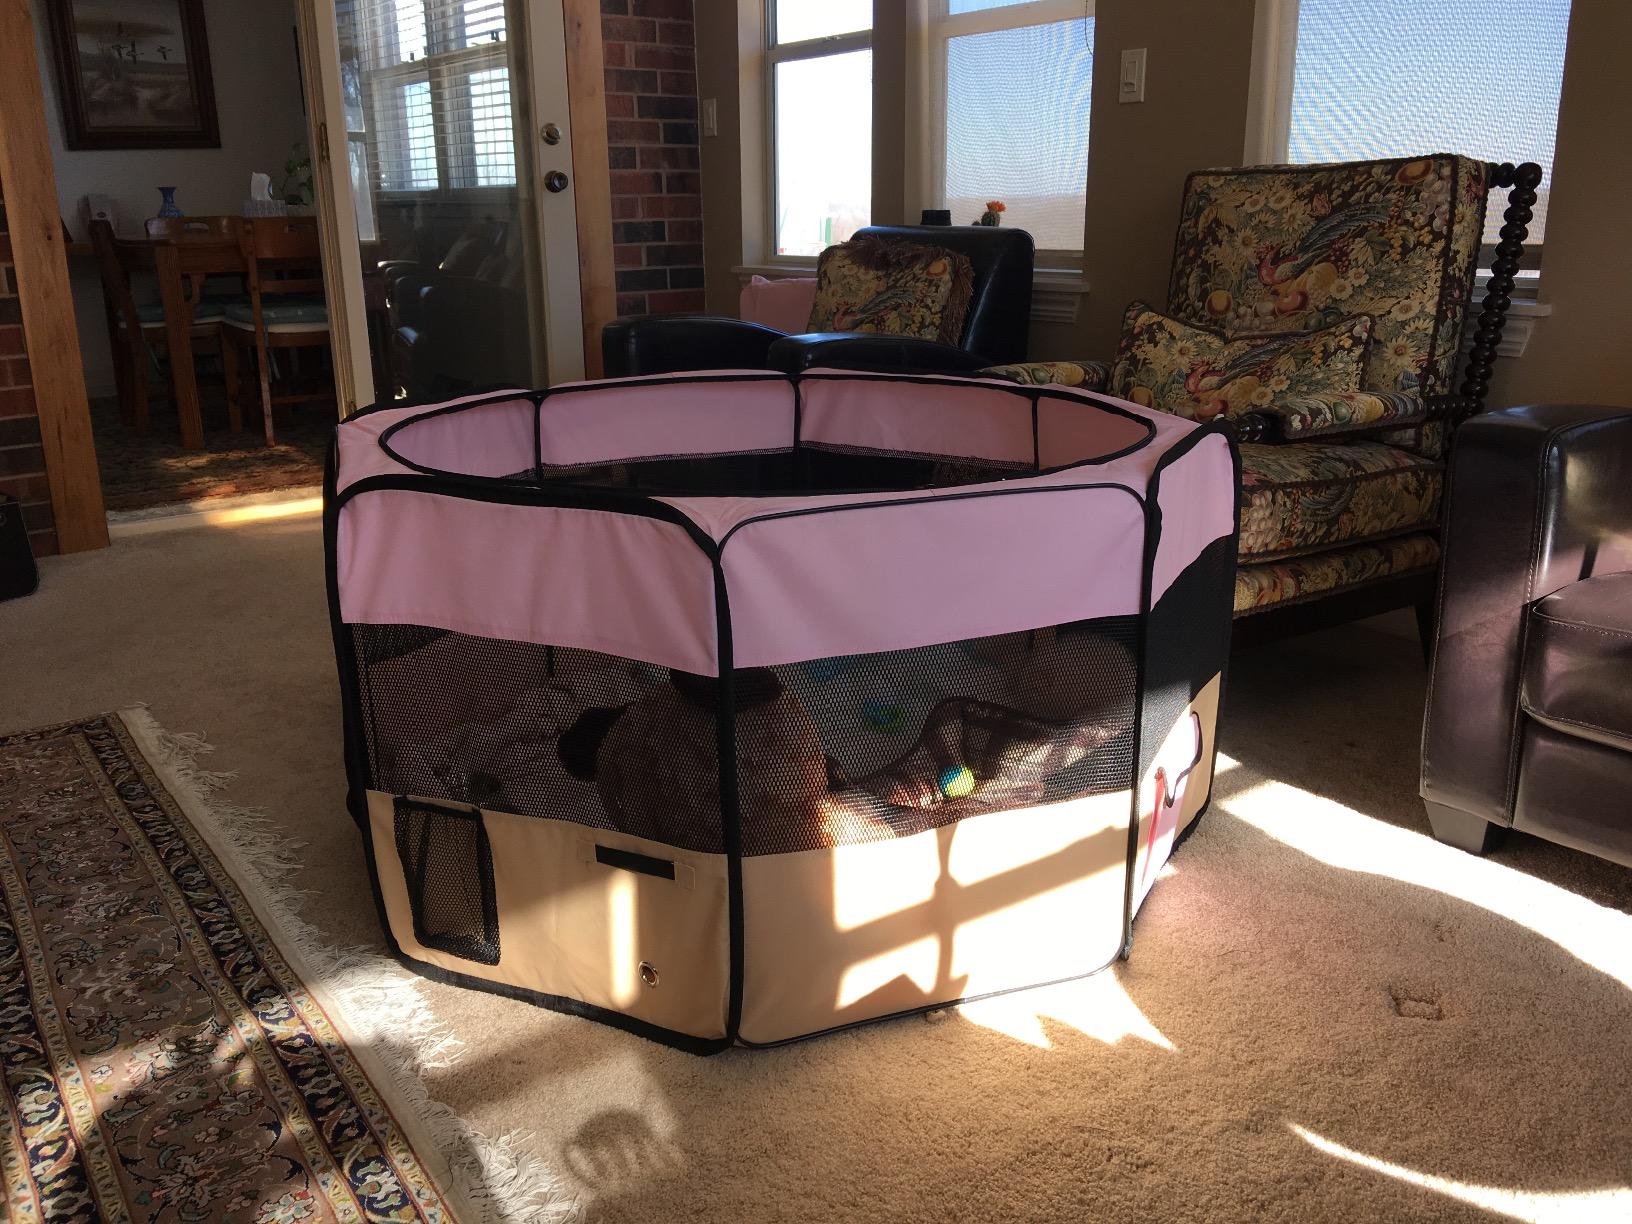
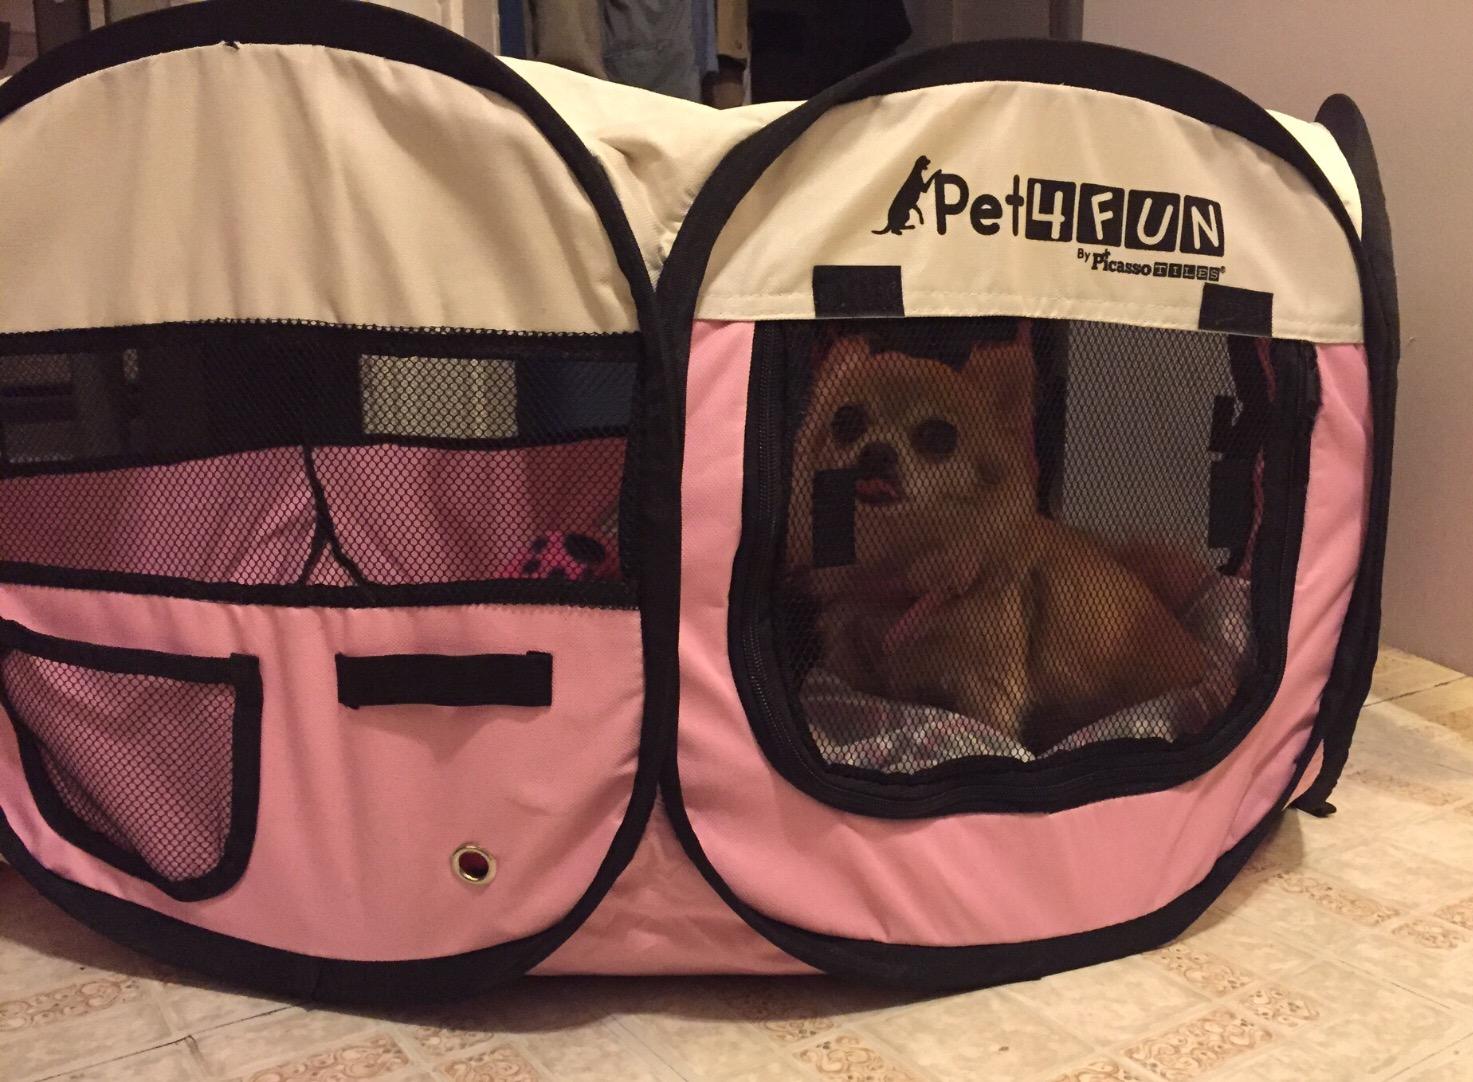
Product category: items_kennel
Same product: no